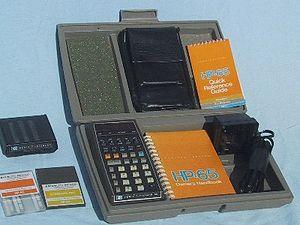
Calculatrice HP65 complète
La HP-65 fut la première calculatrice portable programmable utilisant des cartes magnétiques comme support mémoire. Bien que de capacités limitées, on peut considérer qu'il s'agit du premier ordinateur portable autonome de l'histoire.
Une calculatrice programmable est une calculatrice capable d'être programmée, d'une façon similaire à un ordinateur. Elle diffère de la simple calculatrice par sa faculté d'exécuter des algorithmes et de manipuler et transformer des données.et elle calcule